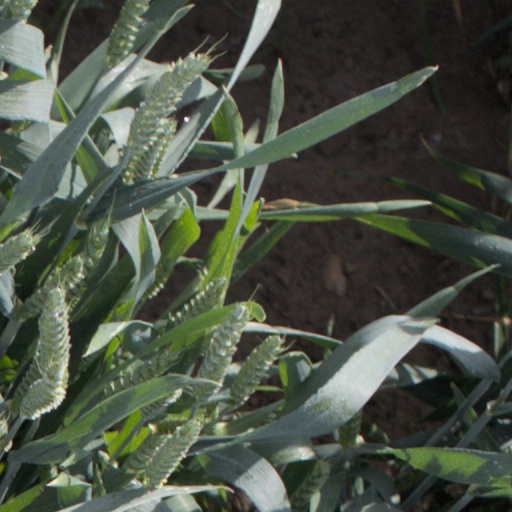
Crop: wheat